Churchill, Somerset

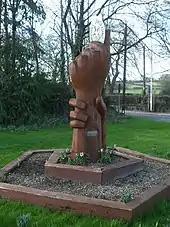
"Hands of Friendship" sculpture made from the Wellingtonia tree planted for Queen Victoria's Diamond Jubilee in 1897

From 1894 to 1974, Churchill was part of the Axbridge Rural District. When this was abolished by the Local Government Commission for England (1992) it became part of the Woodspring district in the new county of Avon. In 1996, this became the North Somerset unitary authority, as established by the Local Government Act 1992, which remains part of the ceremonial county of Somerset. The Blagdon and Churchill ward is represented by one councillor on the North Somerset Council. The parish is represented in the House of Commons of the Parliament of the United Kingdom as part of the Wells and Mendip Hills parliamentary constituency. The current MP is Tessa Munt of the Liberal Democrat party, who won the seat in the 2024 general election.